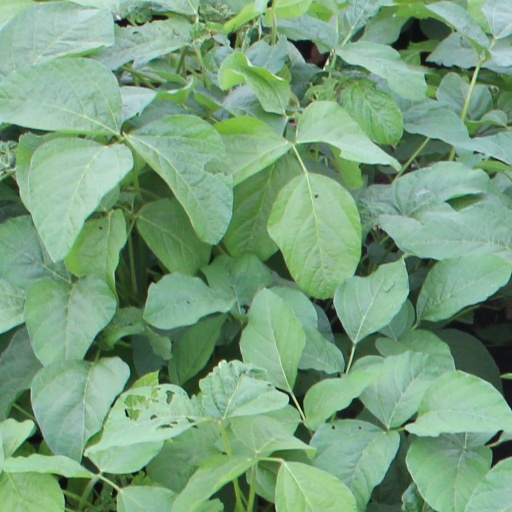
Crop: soybean